Star Wars: Flight of the Falcon

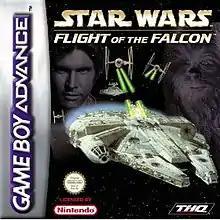
European box art

Star Wars: Flight of the Falcon is a 2003 first-person shooter video game developed by Pocket Studios and published by THQ for the Game Boy Advance. Based on the events of the original "Star Wars" trilogy of films, the player controls various space ships in battles against the antagonistic Galactic Empire. The story follows the pilots of the space ship "Millennium Falcon", Han Solo and his Wookiee co-pilot Chewbacca, as they help save the galaxy from the Empire's forces.